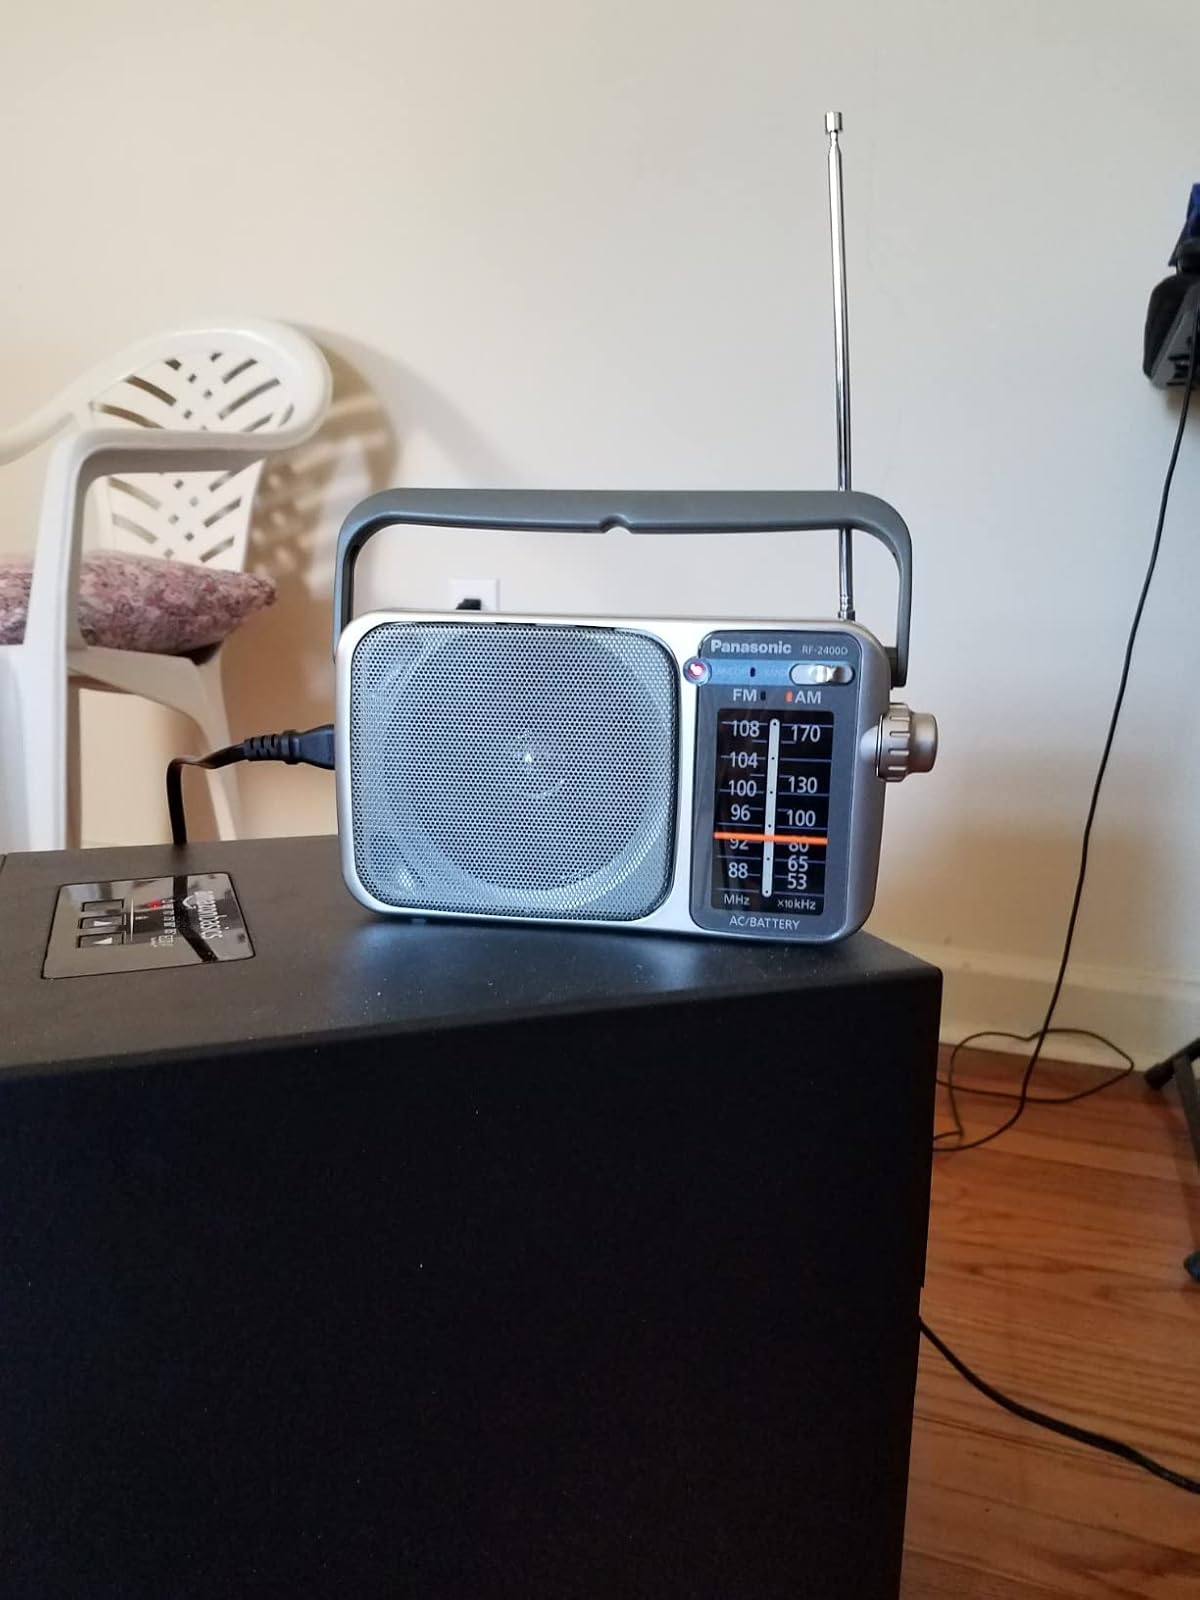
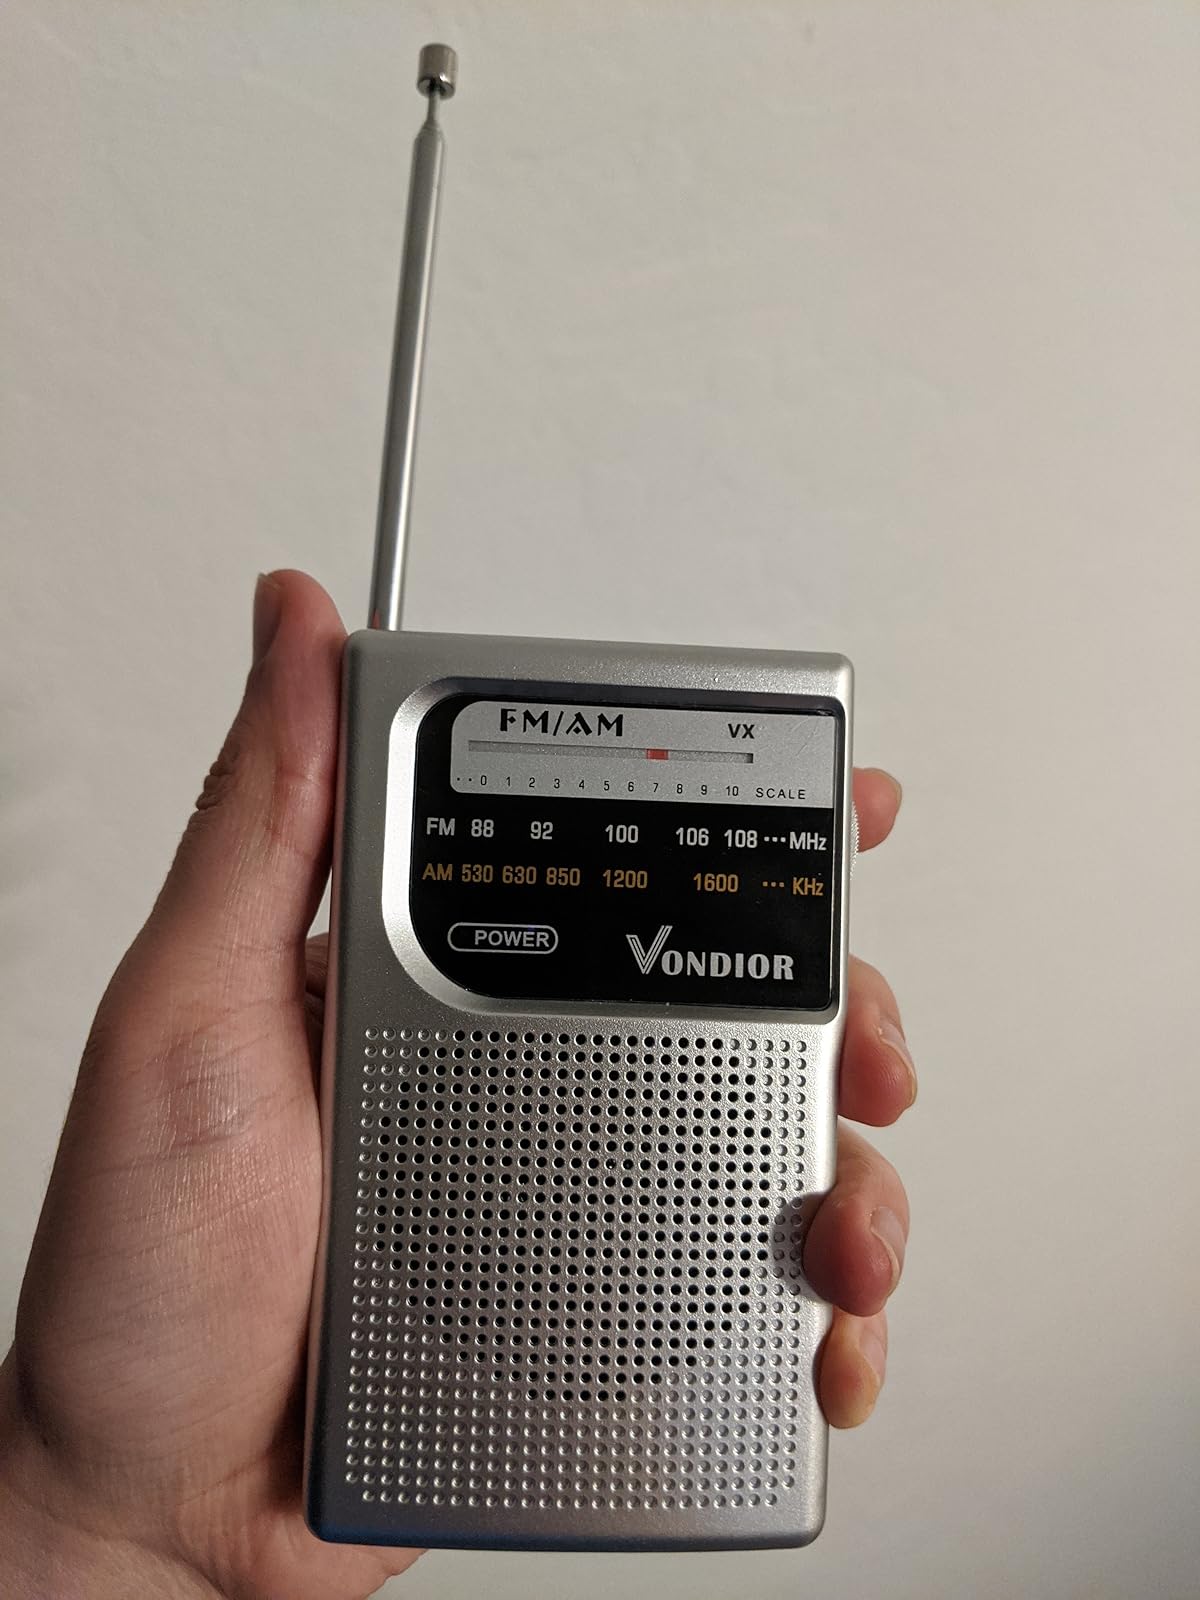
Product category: radio
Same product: no